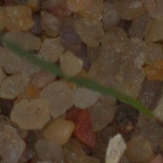
Label: black_grass